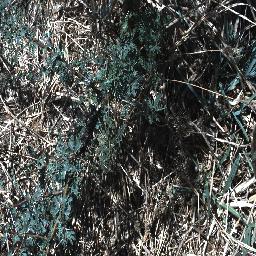
Label: prickly_acacia